ABC World News Tonight

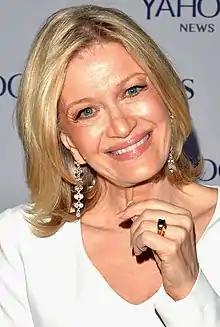
Diane Sawyer was the anchor of "World News" from 2009 to 2014.

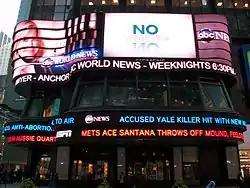
Advertisement for "World News" (left) outside of Times Square Studios in 2010

Long-time ABC journalist and anchorwoman Diane Sawyer (who previously co-anchored "Good Morning America" with predecessor Gibson) began anchoring the broadcast, which amended its title to "ABC World News", on December 21, 2009. On that date, the program debuted an updated set, new graphics during the introductory segment, along with a new announcer, Mike Rowe (then host of Discovery Channel's "Dirty Jobs"), who replaced longtime announcer Bill Rice. A new set for the program debuted on August 23, 2010. Substitute anchors for the program during Sawyer's tenure when she was away or on assignment, in addition to Vargas, included David Muir (who by that point, anchored the weekend editions of "World News" and served as a weekday correspondent), George Stephanopoulos, Cynthia McFadden, Dan Harris, Paula Faris and Byron Pitts (with the exception of McFadden, who left ABC News in August 2014, most of these anchors/correspondents have also served as substitutes following Muir's appointment as anchor of the program).